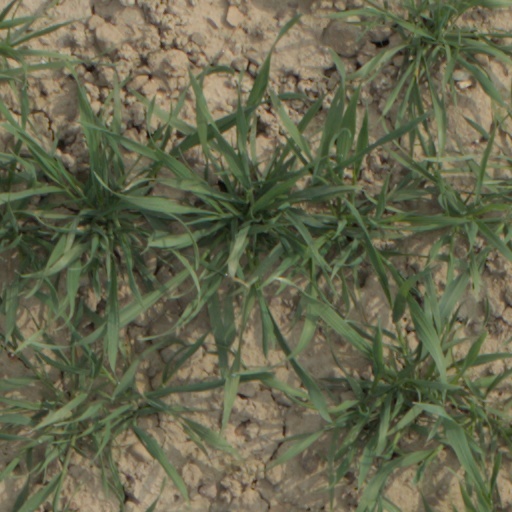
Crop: wheat